Brunswick Cricket Club

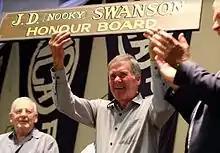
John Swanson Honour Board

John was a damaging left-handed batsman and one of the most brilliant gully fieldsmen in the country, and was also considered the best outfielder with an arm to match. Making use of the skills he gained in his baseball career. John was a regular in the Australian team for 20 years, winning the Claxton Shield batting title in 1967-1968 and the Helms Award as MVP in 1968. He was selected as centre field for The Victorian and Australian Baseball Association team of the 20th Century and in 2005, John was an inaugural inductee into the Baseball Australia Hall of Fame.